David 't Kindt

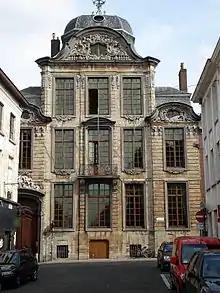
The Royal Academy of Dutch Language and Literature, Ghent

He was born in 1699 in Ghent (then in the Austrian Netherlands), where he joined the Carpenters' Guild in 1726, and continued to practise, being appointed municipal director of works for the city in 1755. At the end of his life, he served as the first director of the Académie Royale de Peinture, Dessin, Sculpture et Architecture.